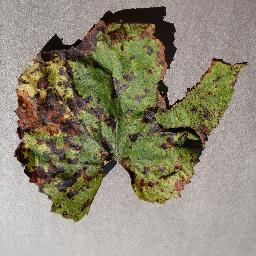
Label: Grape___Leaf_blight_(Isariopsis_Leaf_Spot)